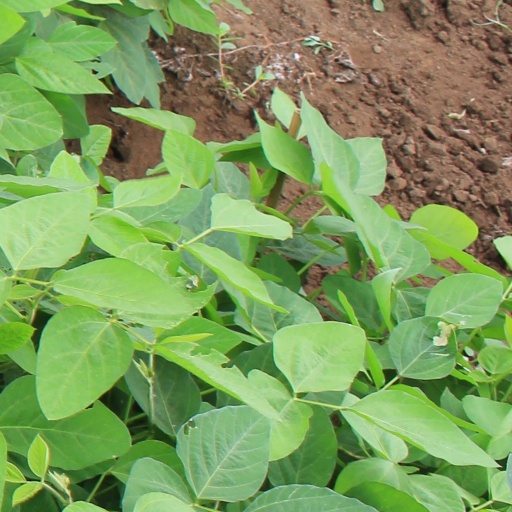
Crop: soybean